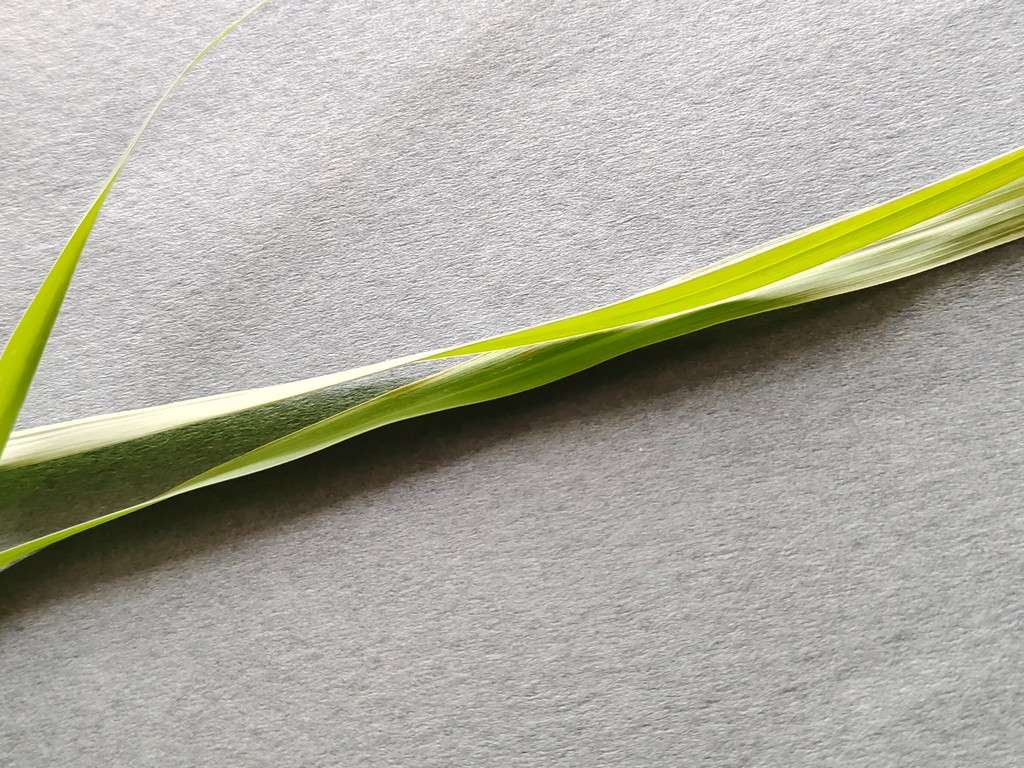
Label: Healthy